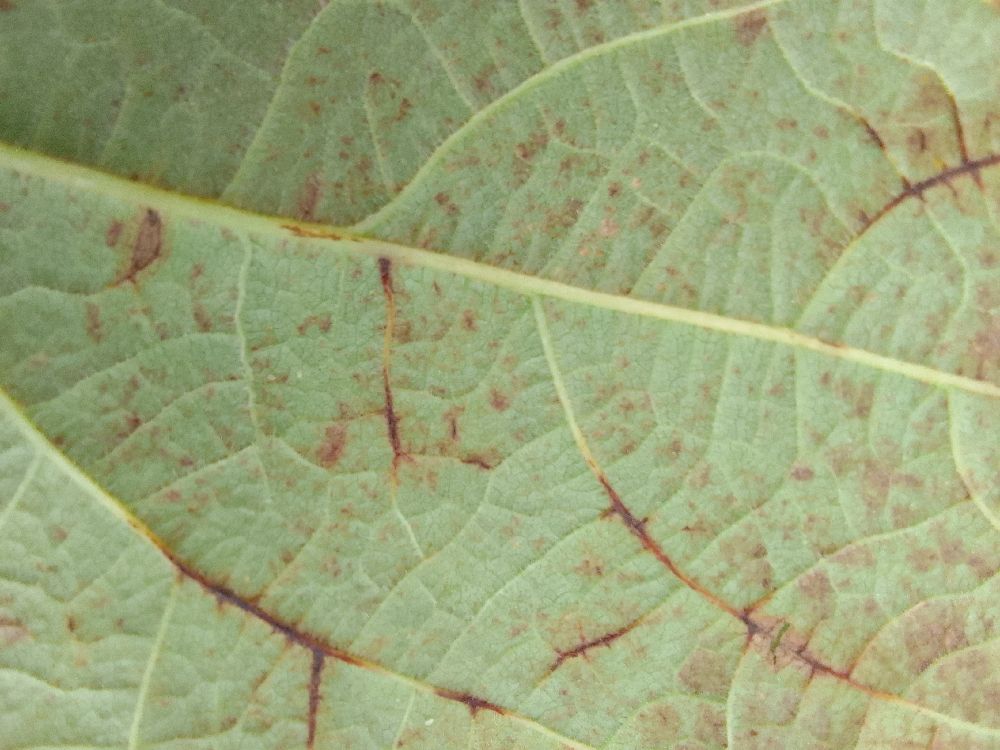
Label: anthracnose